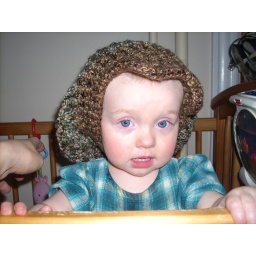
Year 1, fashion girl in Momma's hat